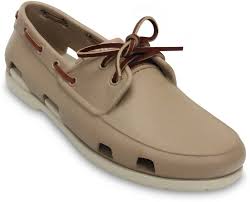
Label: Boat